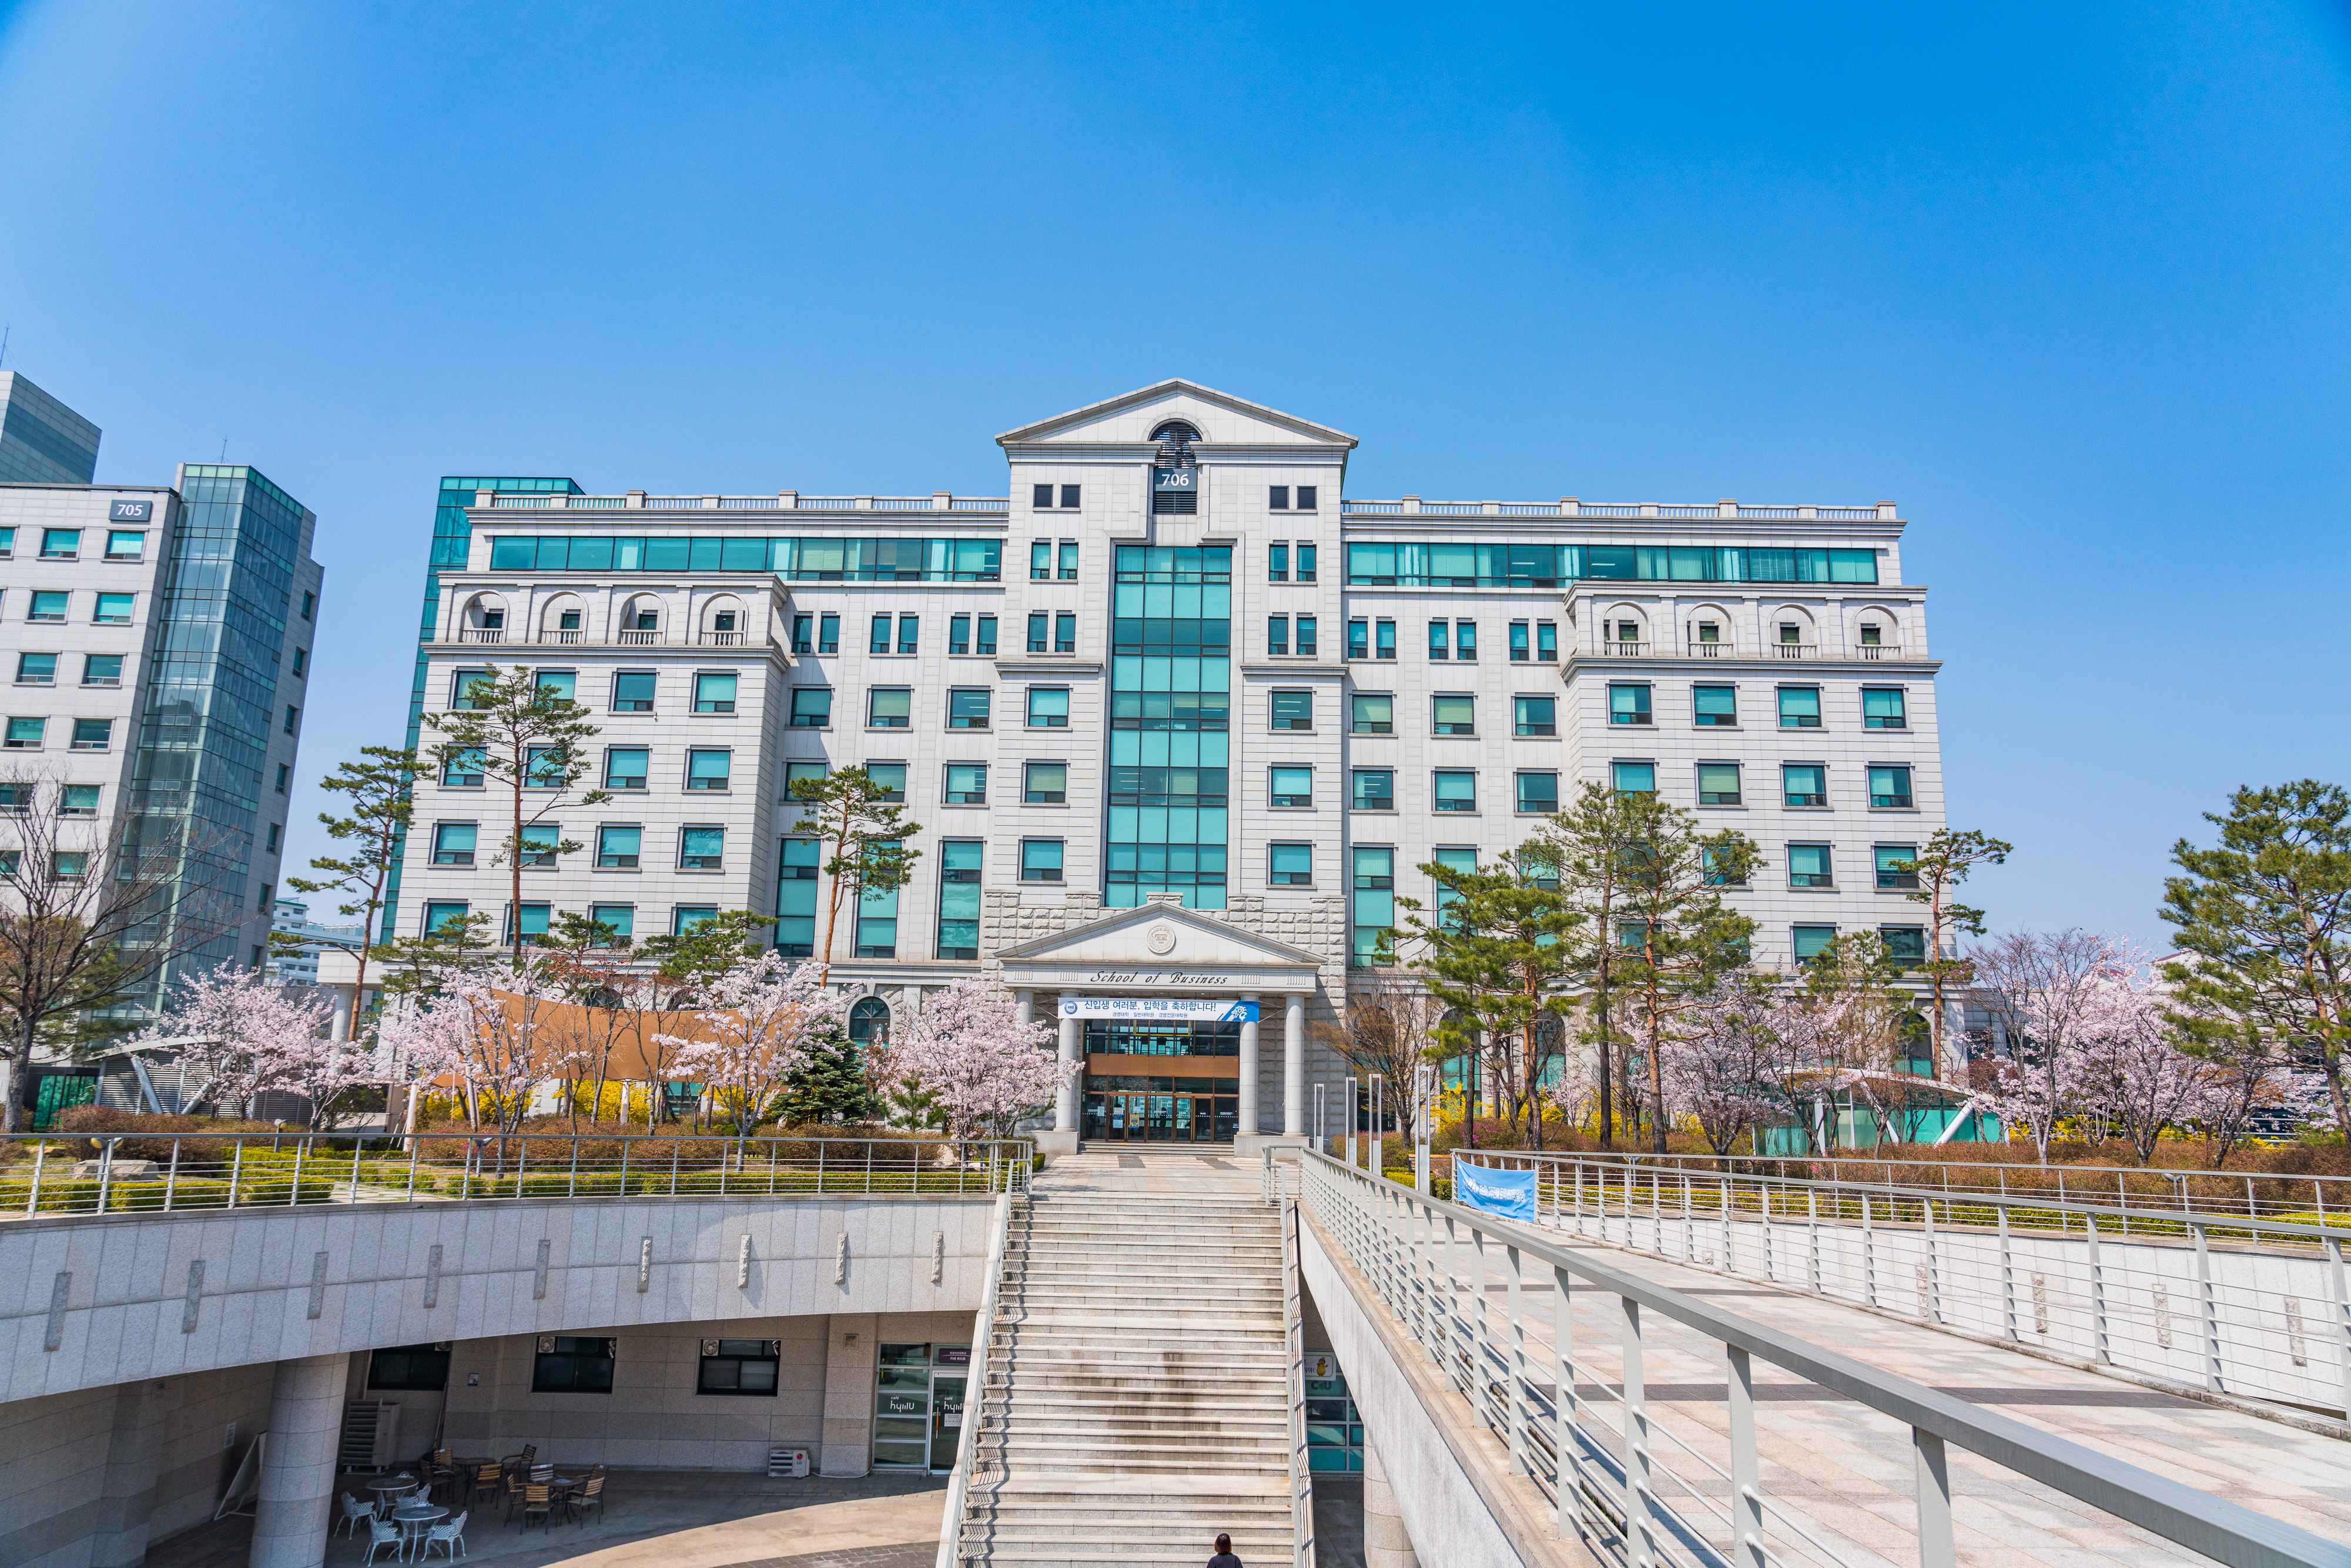
Hanyang University, korea, seoul, spring, commercial building, building, mixed use, metropolitan area, city, stairs, facade, urban area, urban design, condominium, pedestrian, tower block, apartment, headquarters, downtown, handrail